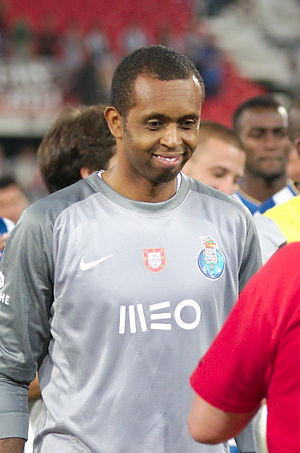
Helton Arruda
Helton er en brasiliensk tidligere fodboldspiller. Han spillede i mere end ti år for Porto i Liga Sagres, som målmand. Han nåede desuden tre kampe for Brasiliens landshold.